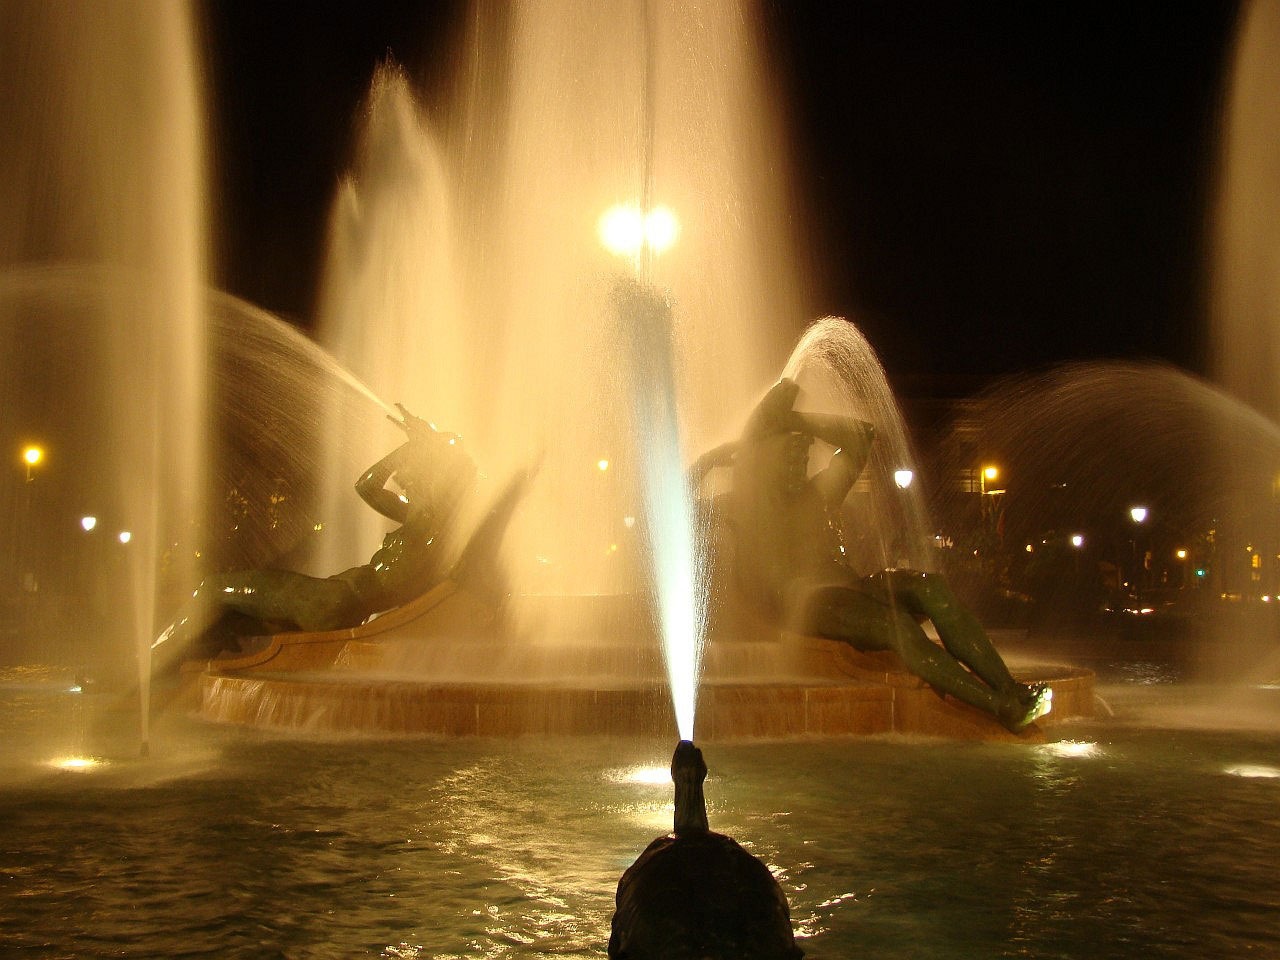
water, light, night, sunlight, city, reflection, darkness, lighting, sculpture, memorial, fountain, water feature, philadelphia, screenshot